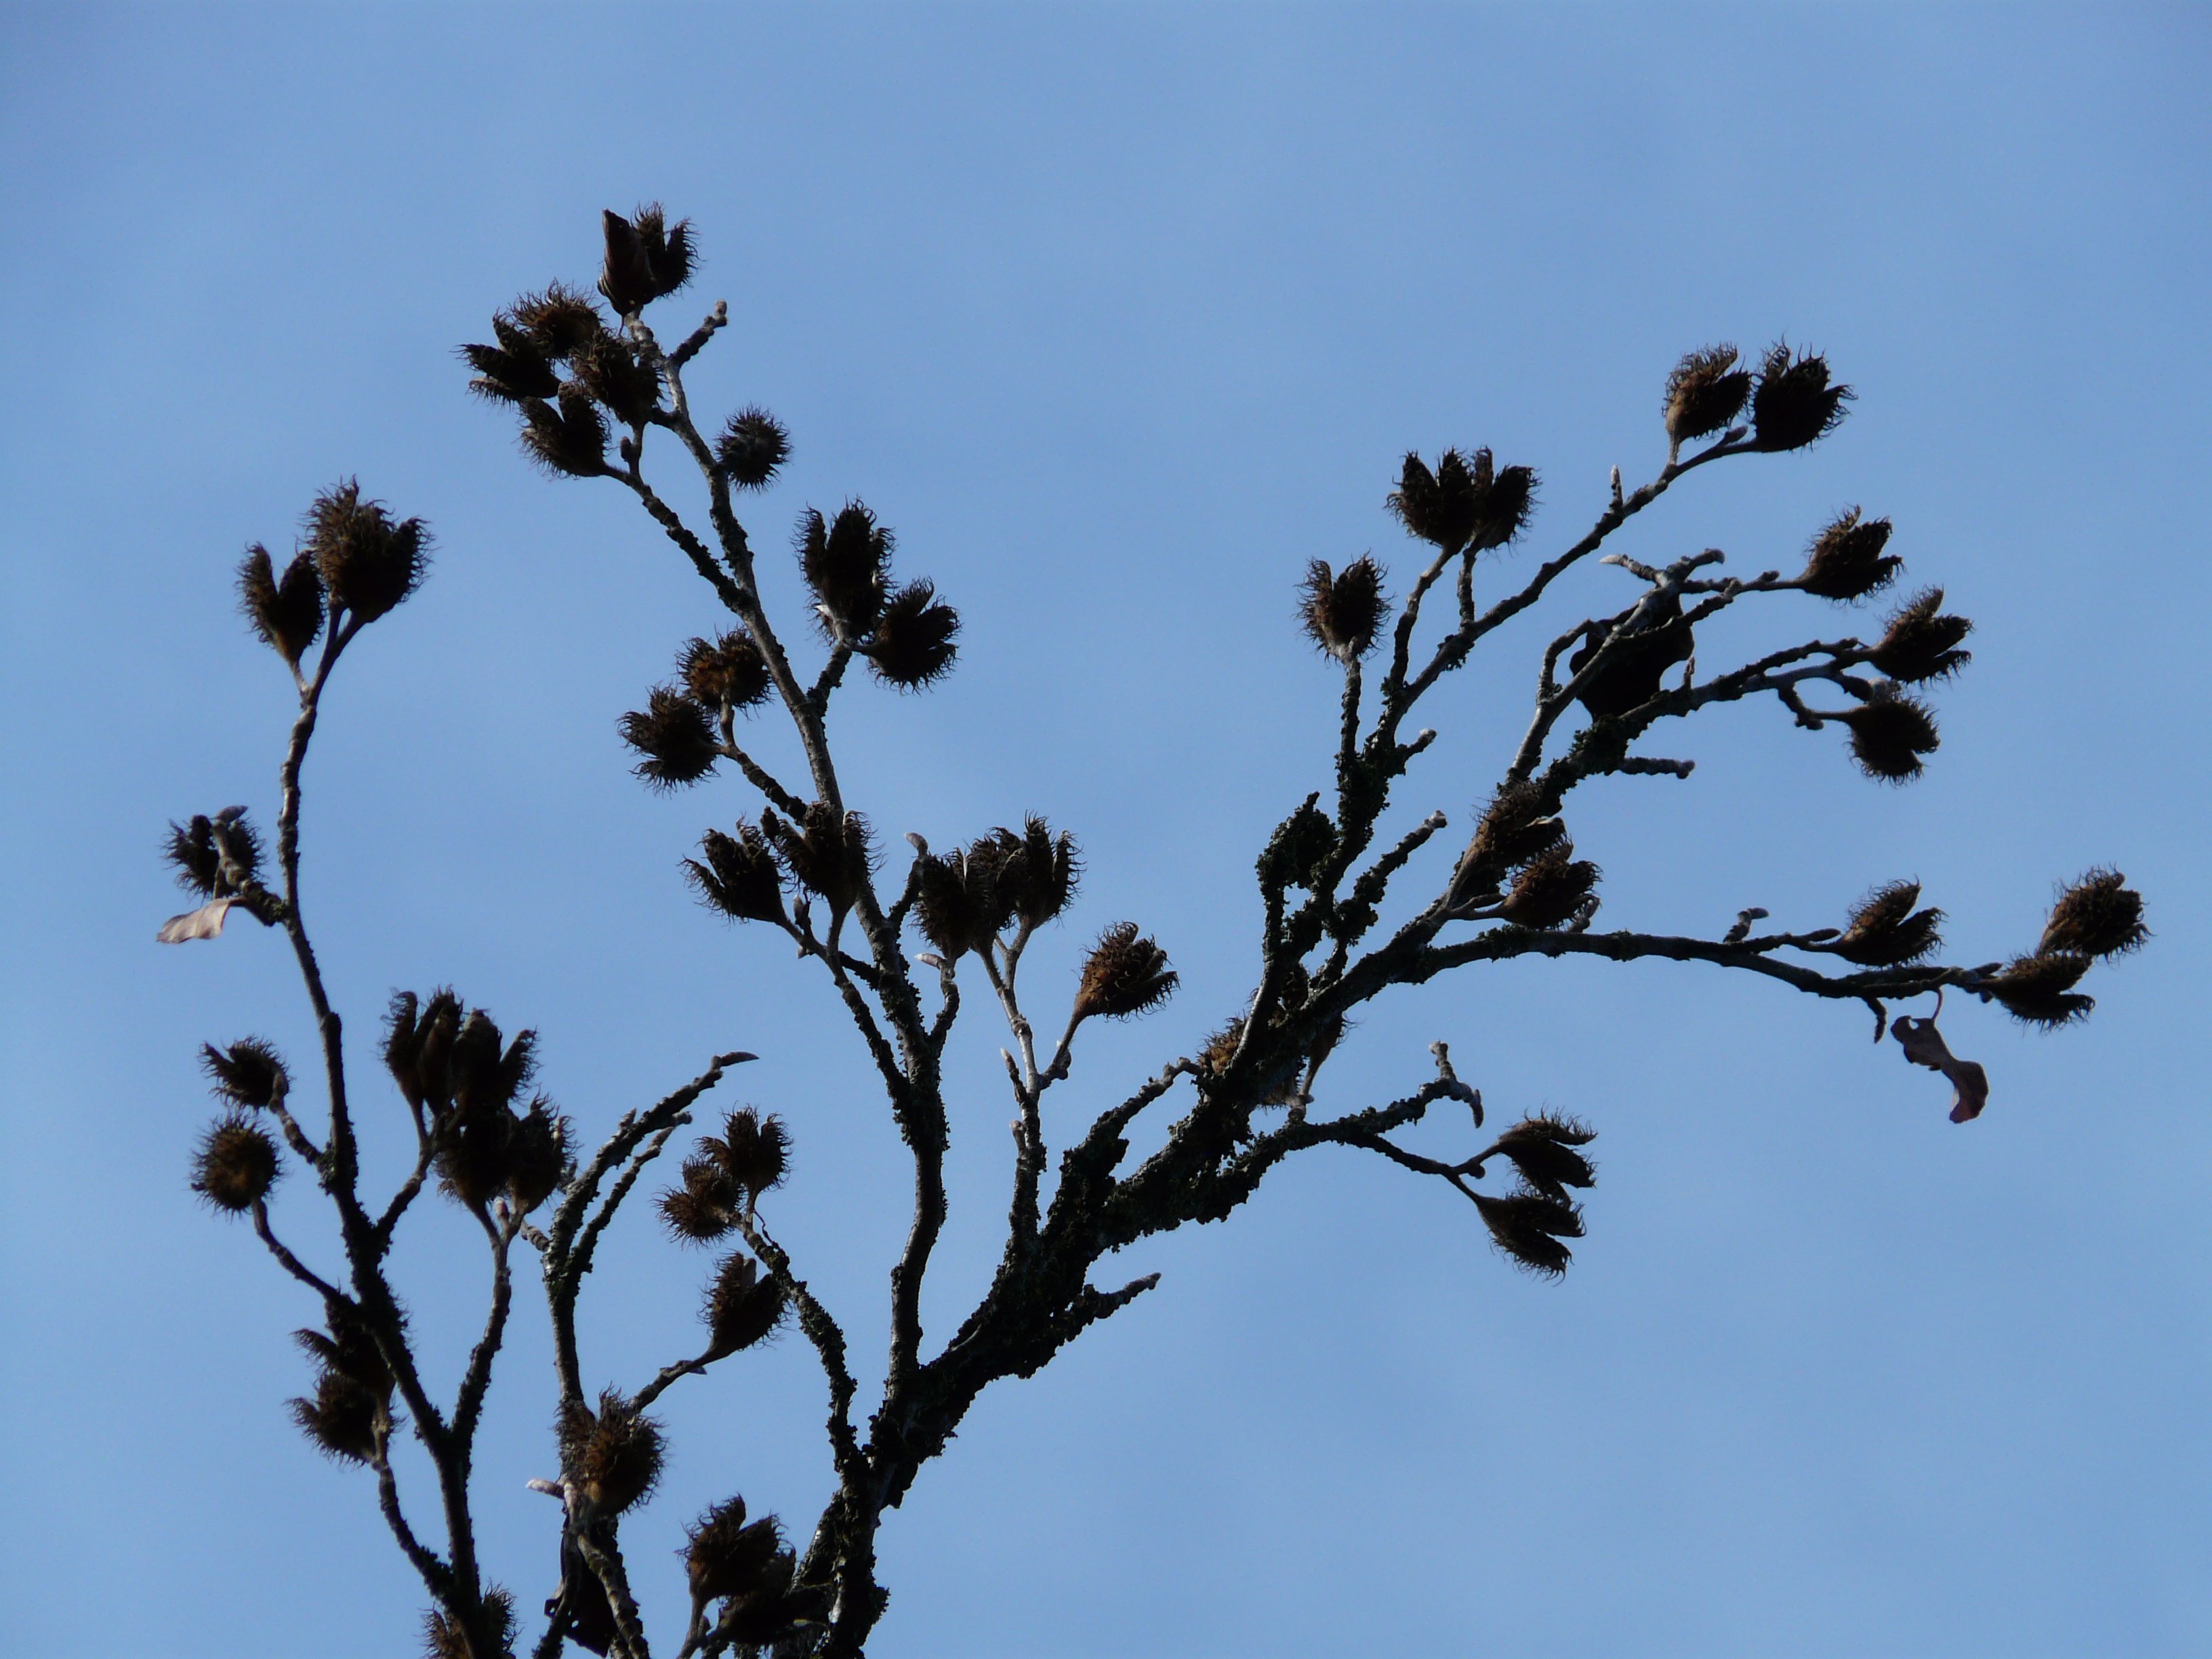
tree, nature, branch, blossom, bird, cloud, plant, sky, leaf, flower, nut, flora, fruits, beech, fagus sylvatica, beechnut, fagus, woody plant, perching bird, red book, achene, deciduous tree book